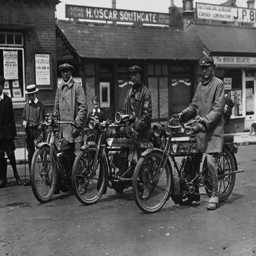
-- men sit on their motorcycles in a street .